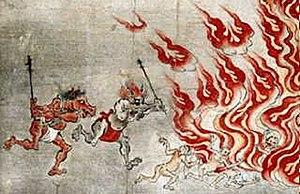
Tête de bœuf, Visage de cheval est une histoire à propos de deux personnages, Tête de bœuf et Visage de cheval sont deux gardiens et assistants du second juge du Diyu, correspondant à l'Au-delà ou à l'Enfer dans la mythologie chinoise. Comme l'indiquent leurs noms, tous deux ont des corps humains, mais Tête de bœuf possède la tête d'un bœuf, tandis que Visage de cheval a celle d'un cheval. Ils sont les premiers êtres que l'âme d'un mort rencontre à l'entrée du monde souterrain ; dans de nombreuses histoires, ils escortent directement les morts jusqu'au Diyu. Dans la mythologie japonaise, Tête de bœuf et Visage de cheval sont connus sous les noms de Gozu et Mezu, respectivement, la traduction japonaise est